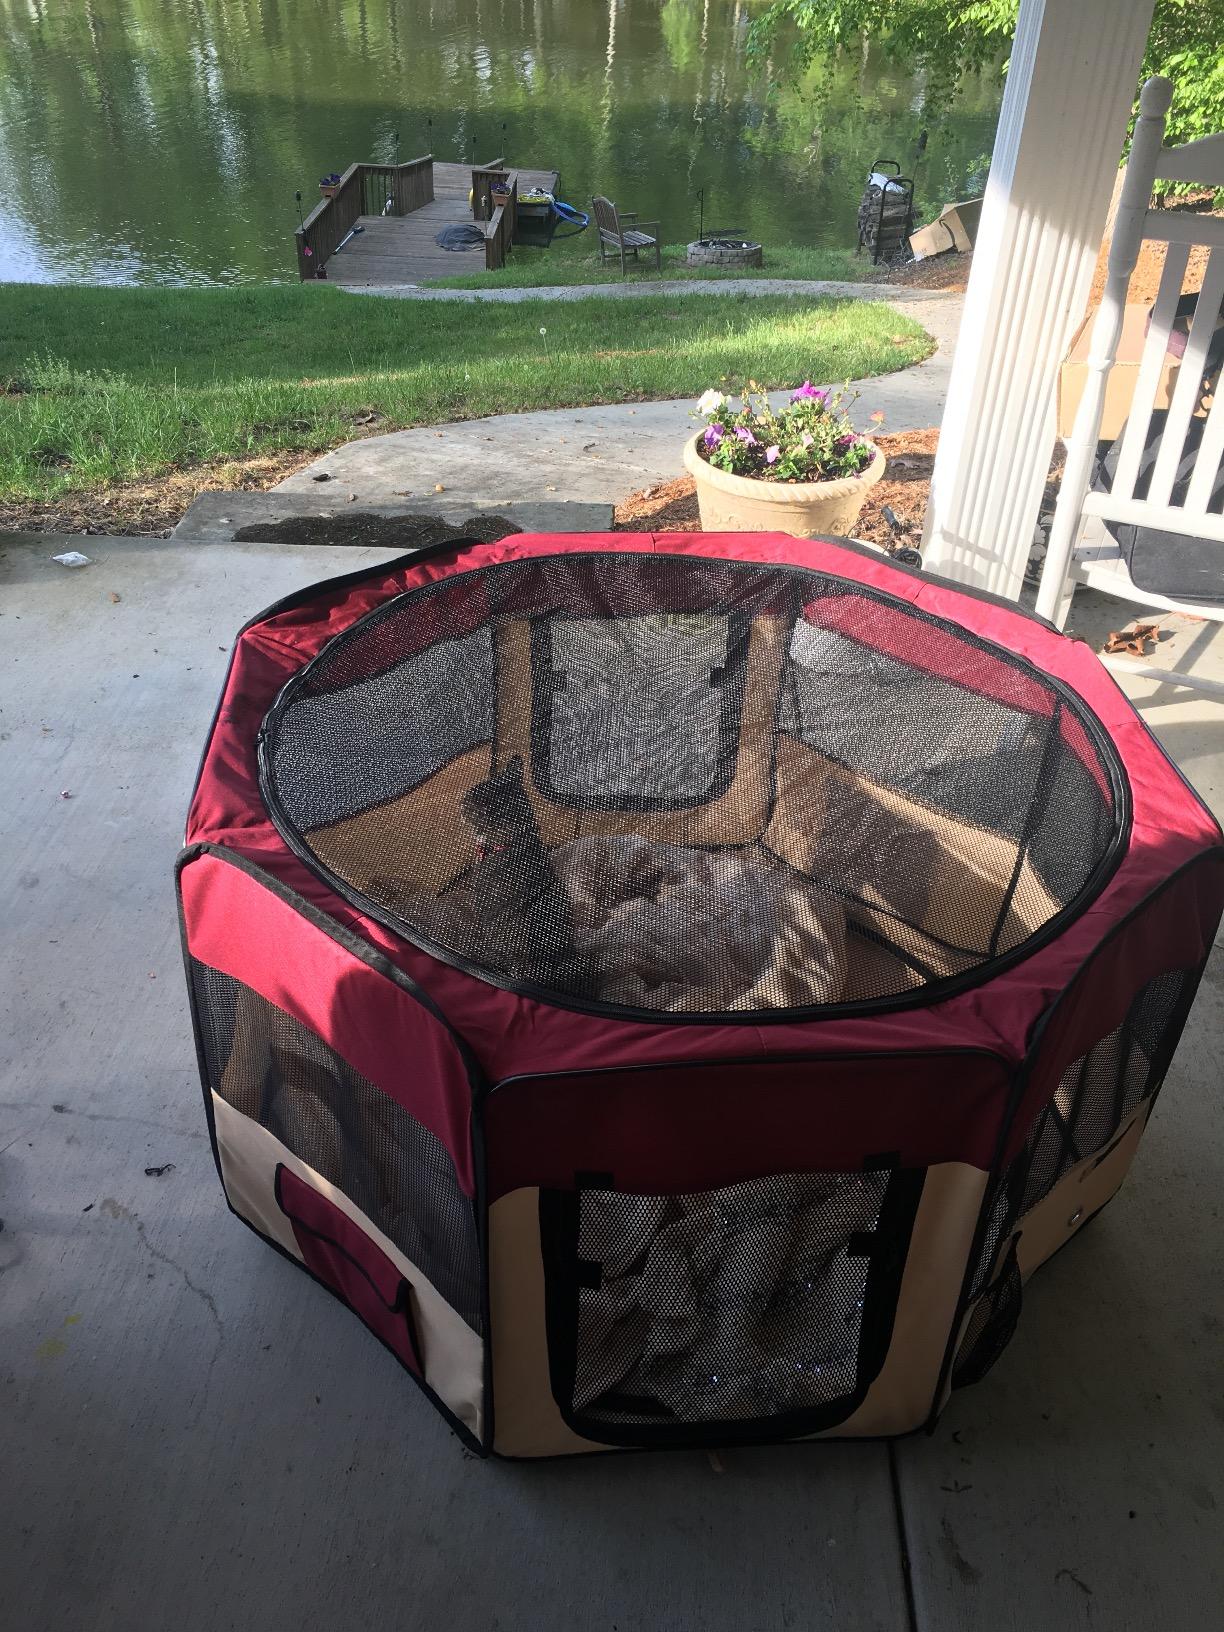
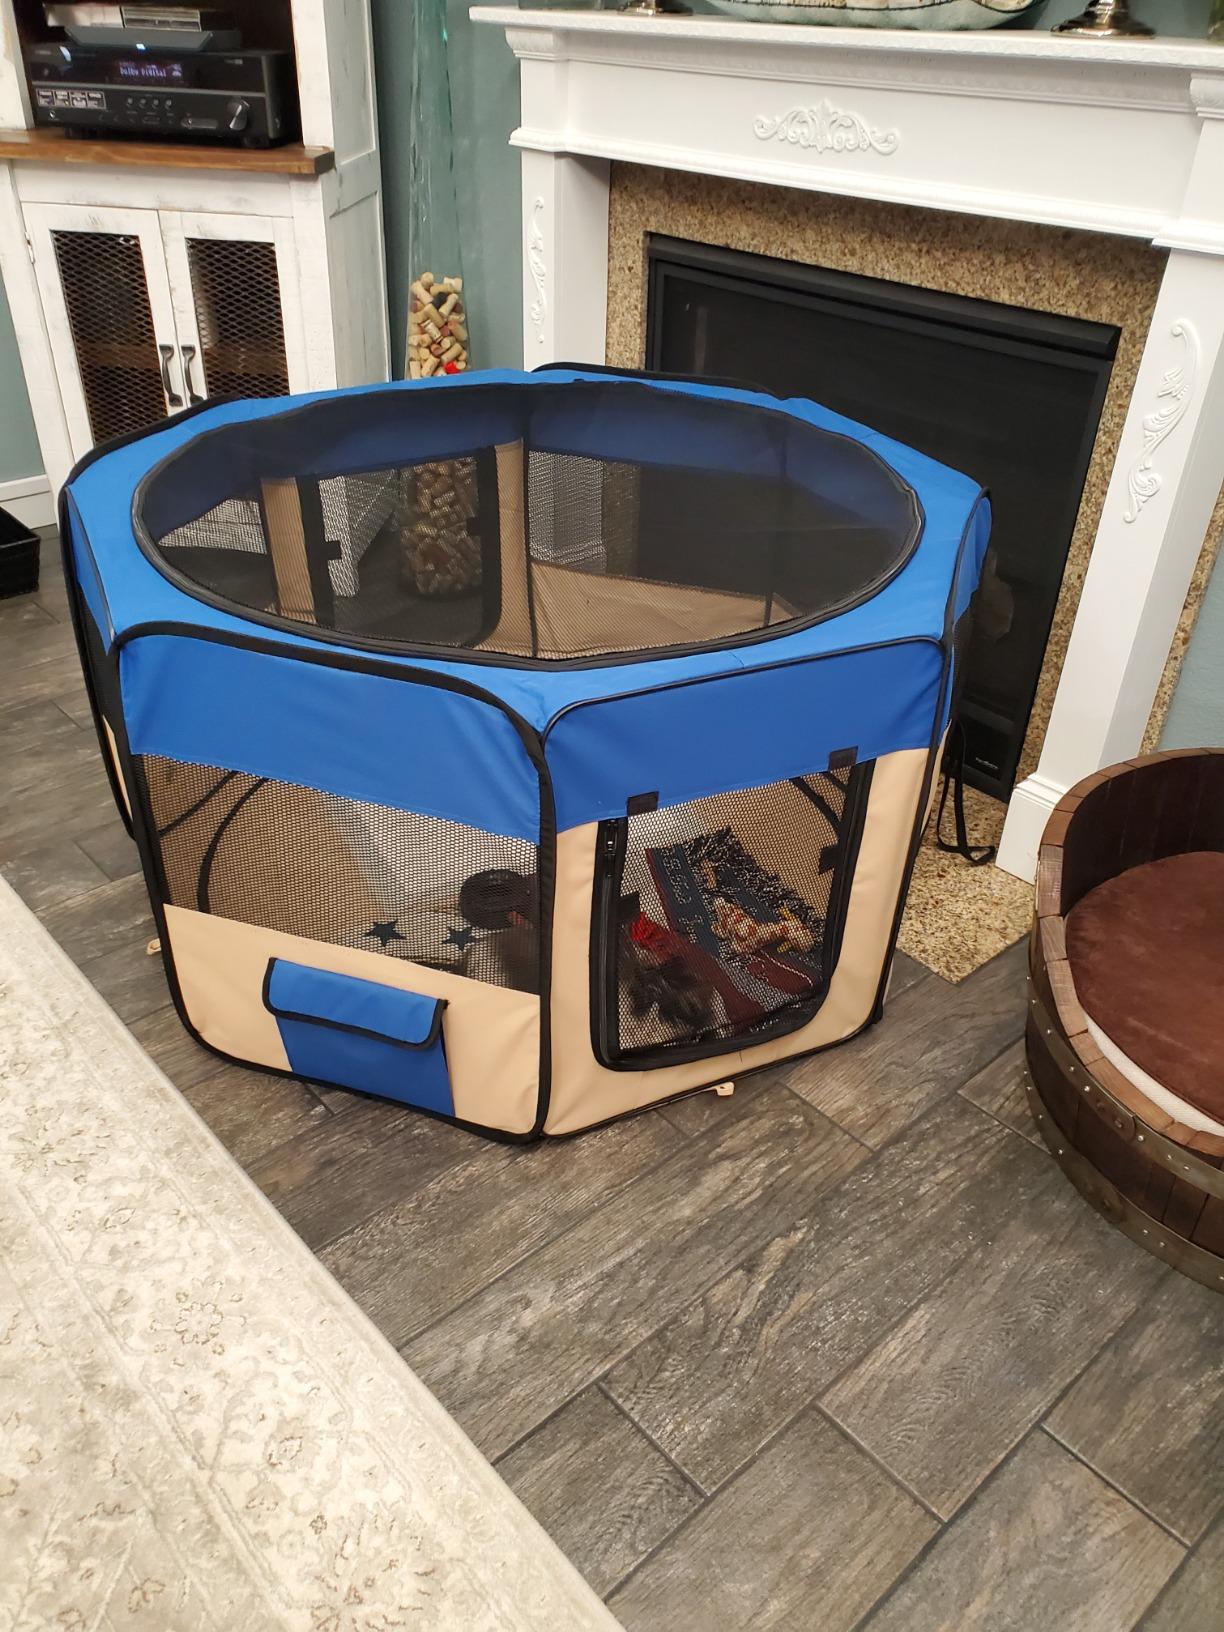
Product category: items_kennel
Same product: no